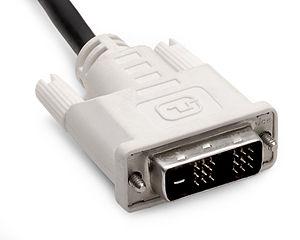
Digital visual interface, aussi appelée digital video interface lors de sa conception par le Digital Display Working Group, est un type de connexion vidéo numérique qui sert à relier une carte graphique à un dispositif d'affichage tel qu'un écran d'ordinateur. Par rapport au connecteur VGA, elle n’est avantageuse que pour les écrans dont les pixels sont physiquement séparés, ce qui est le cas des écrans LCD, plasma et OLED, mais pas des écrans à tube cathodique.
Le signal vidéo est le signal électrique ou optique qui permet de transmettre une succession d'images d'une source à un récepteur. Le signal vidéo peut être un signal analogique ou un signal numérique selon la technologie employée.